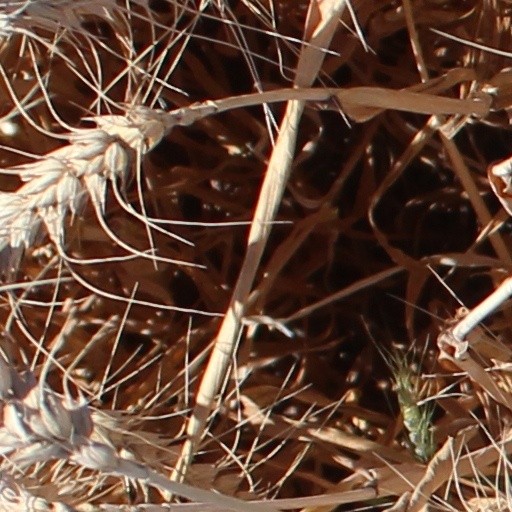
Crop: wheat